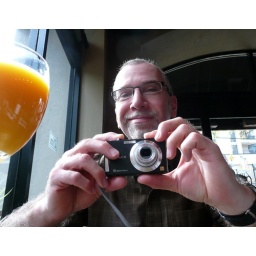
That's Jim checking out a glass of orange juice at Zin in Vancouver, BC.